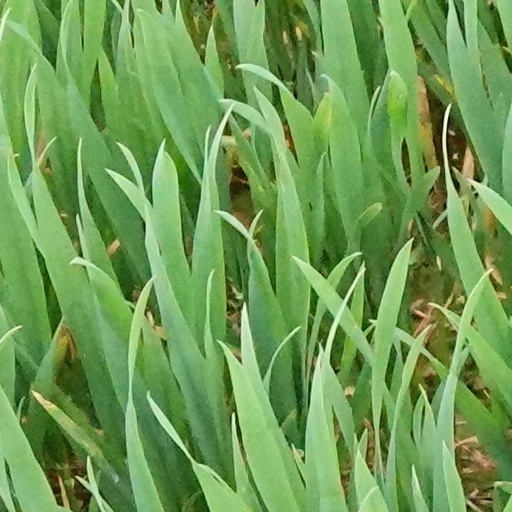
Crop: wheat